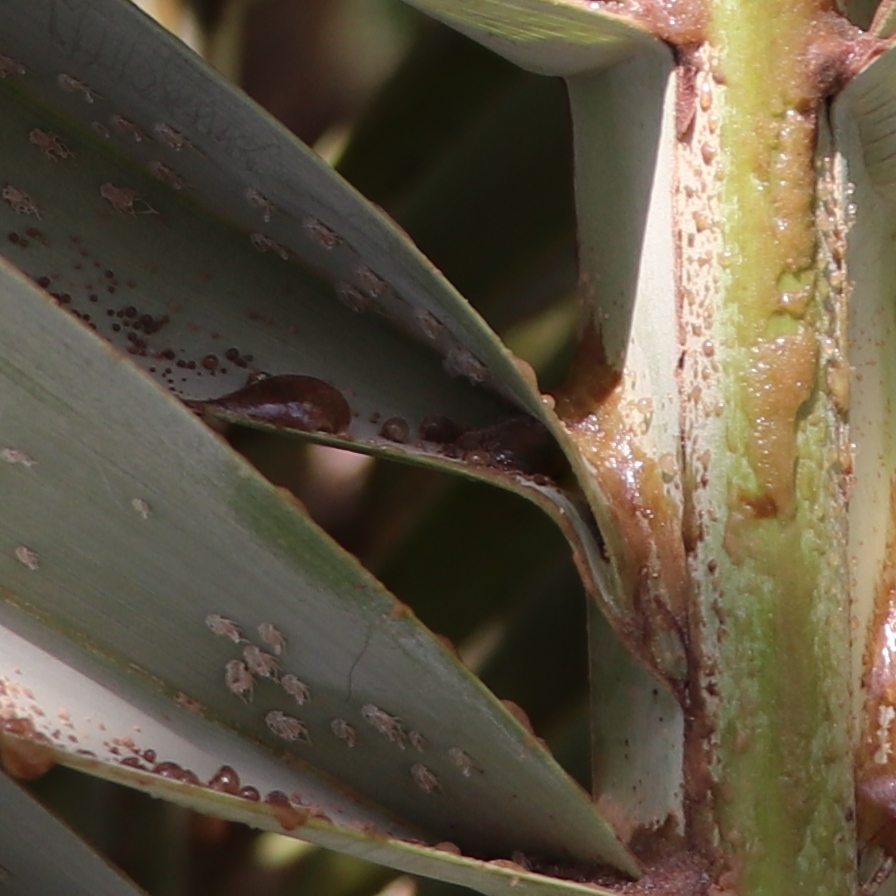
Label: Dubas